LGBTQ culture in Liverpool

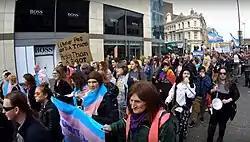
Liverpool Trans Pride March 2019

The first ever award ceremony to celebrate the achievements of Liverpool's LGBT community took place on 13 October 2011, organised by Seen Magazine - the city's home grown lesbian and gay publication. Amongst the winners was the Michael Causer Foundation, voted as Best LGBT Charity of the Year.